Volver

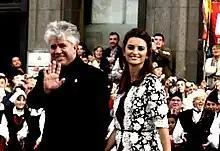
Almodóvar and Cruz on the red carpet at the 2006 Prince of Asturias Awards.

"Fotogramas", Spain's top film magazine, gave it a five-star rating. Upon its US release, A. O. Scott made it an "NYT Critics' Pick" and wrote: